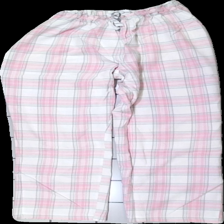
View: front
Type: Pajamas
Category: Ladies
Brand: Not in the list
Brand text on label: Jolinesse
Colors: White, Pink, Grey
Material: 75% cott, 25% nylo
Pattern: Other
Cut: Regular
Size: L
Season: All
Smell: Minor
Price range: <50
Recommended usage: Export
Description: Plaid multicolored pajama trousers from Emsara, size L. Poor condition.
Comment: Slight smell